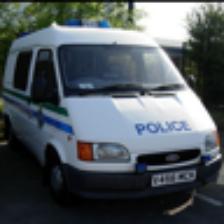
Label: NonHuman